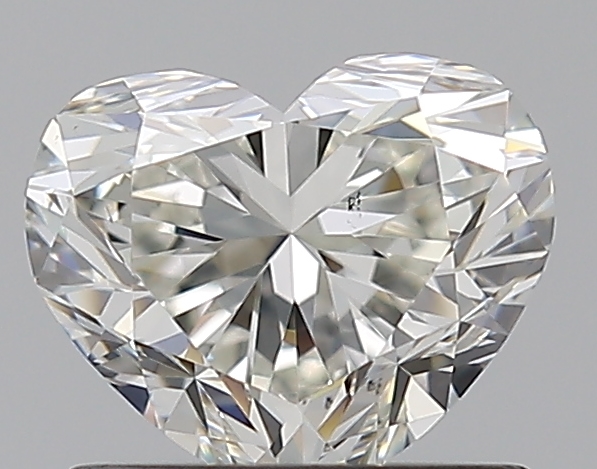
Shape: heart
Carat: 0.8
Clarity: VS2
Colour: J
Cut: EX
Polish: VG
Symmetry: EX
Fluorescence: F
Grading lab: GIA
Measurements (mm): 5.3 x 6.3 x 3.81